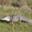
Label: crocodile